Coconut

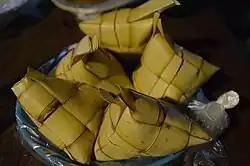
Triangular pouches made of coconut leaves

The coconut palm is grown throughout the tropics for decoration, as well as for its many culinary and nonculinary uses; virtually every part of the coconut palm can be used by humans in some manner and has significant economic value. Coconuts' versatility is sometimes noted in its naming. In Sanskrit, it is "kalpa vriksha" ("the tree which provides all the necessities of life"). In the Malay language, it is "pokok seribu guna" ("the tree of a thousand uses"). In the Philippines, the coconut is commonly called the "tree of life".